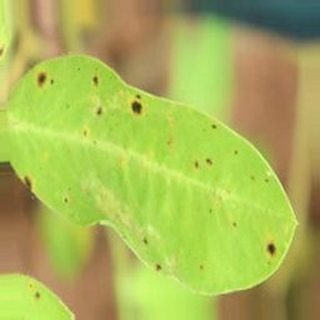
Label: groundnut_late_leaf_spot